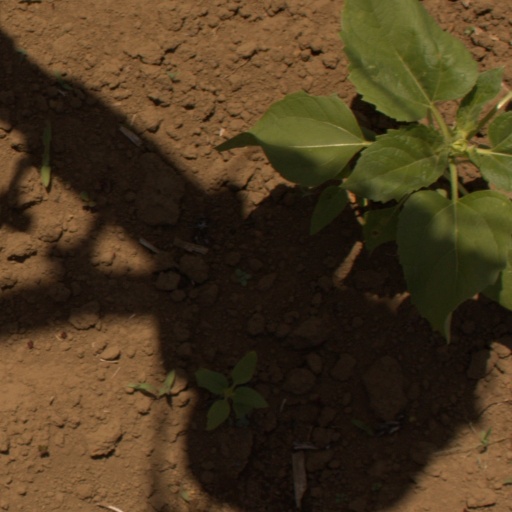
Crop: Jerusalem artichoke